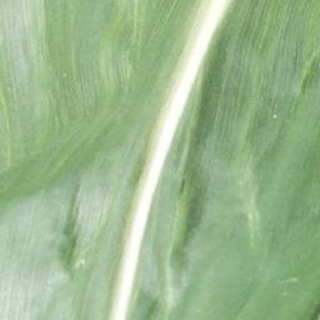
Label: healthy_corn